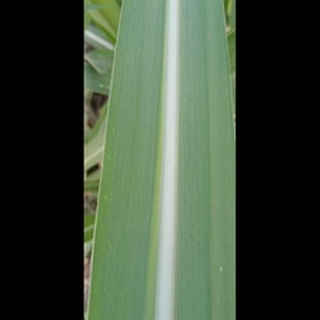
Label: healthy_sugarcane